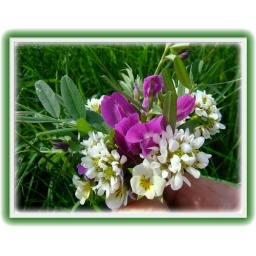
Wild flowers or flowering weeds from the grass banks. Donaghadee N.Ireland. Border by Big Huge Labs